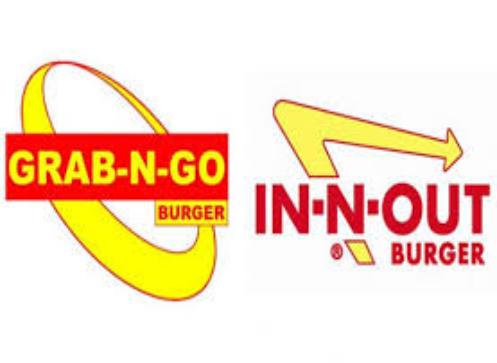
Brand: In-N-Out Burger
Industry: Food